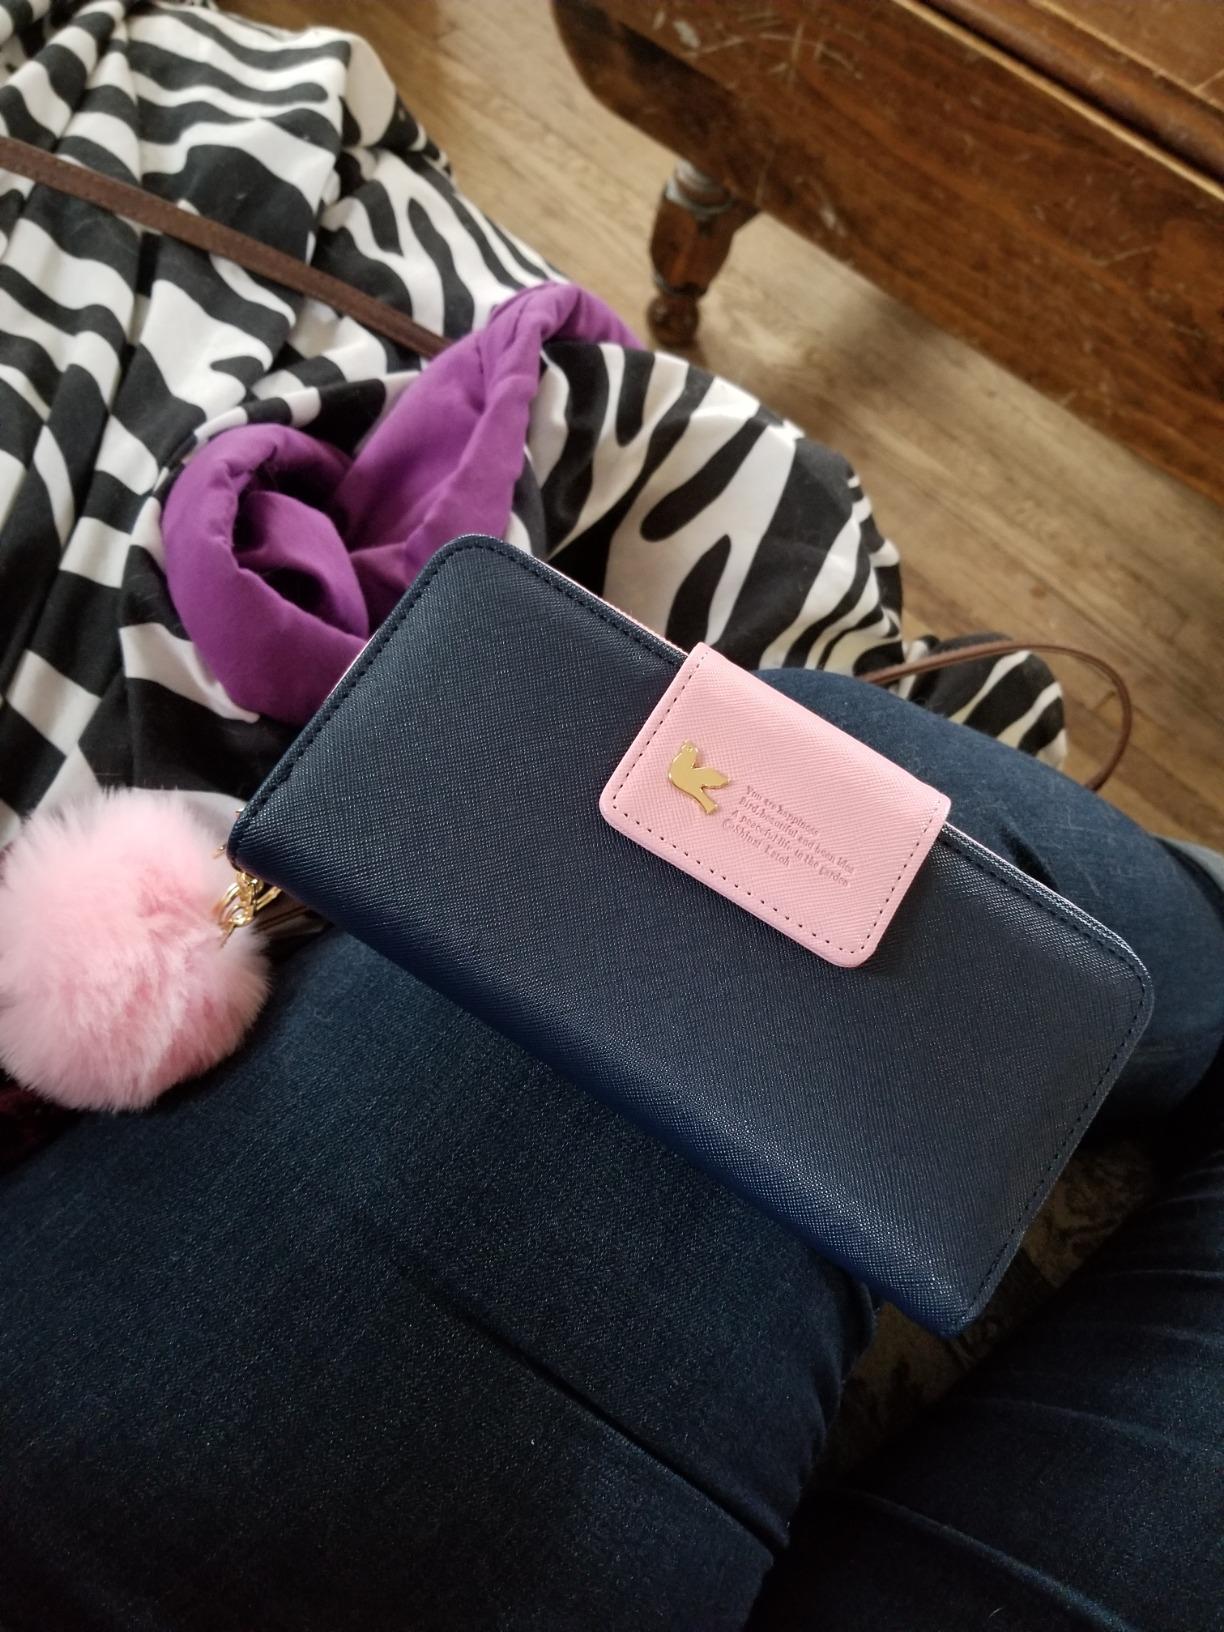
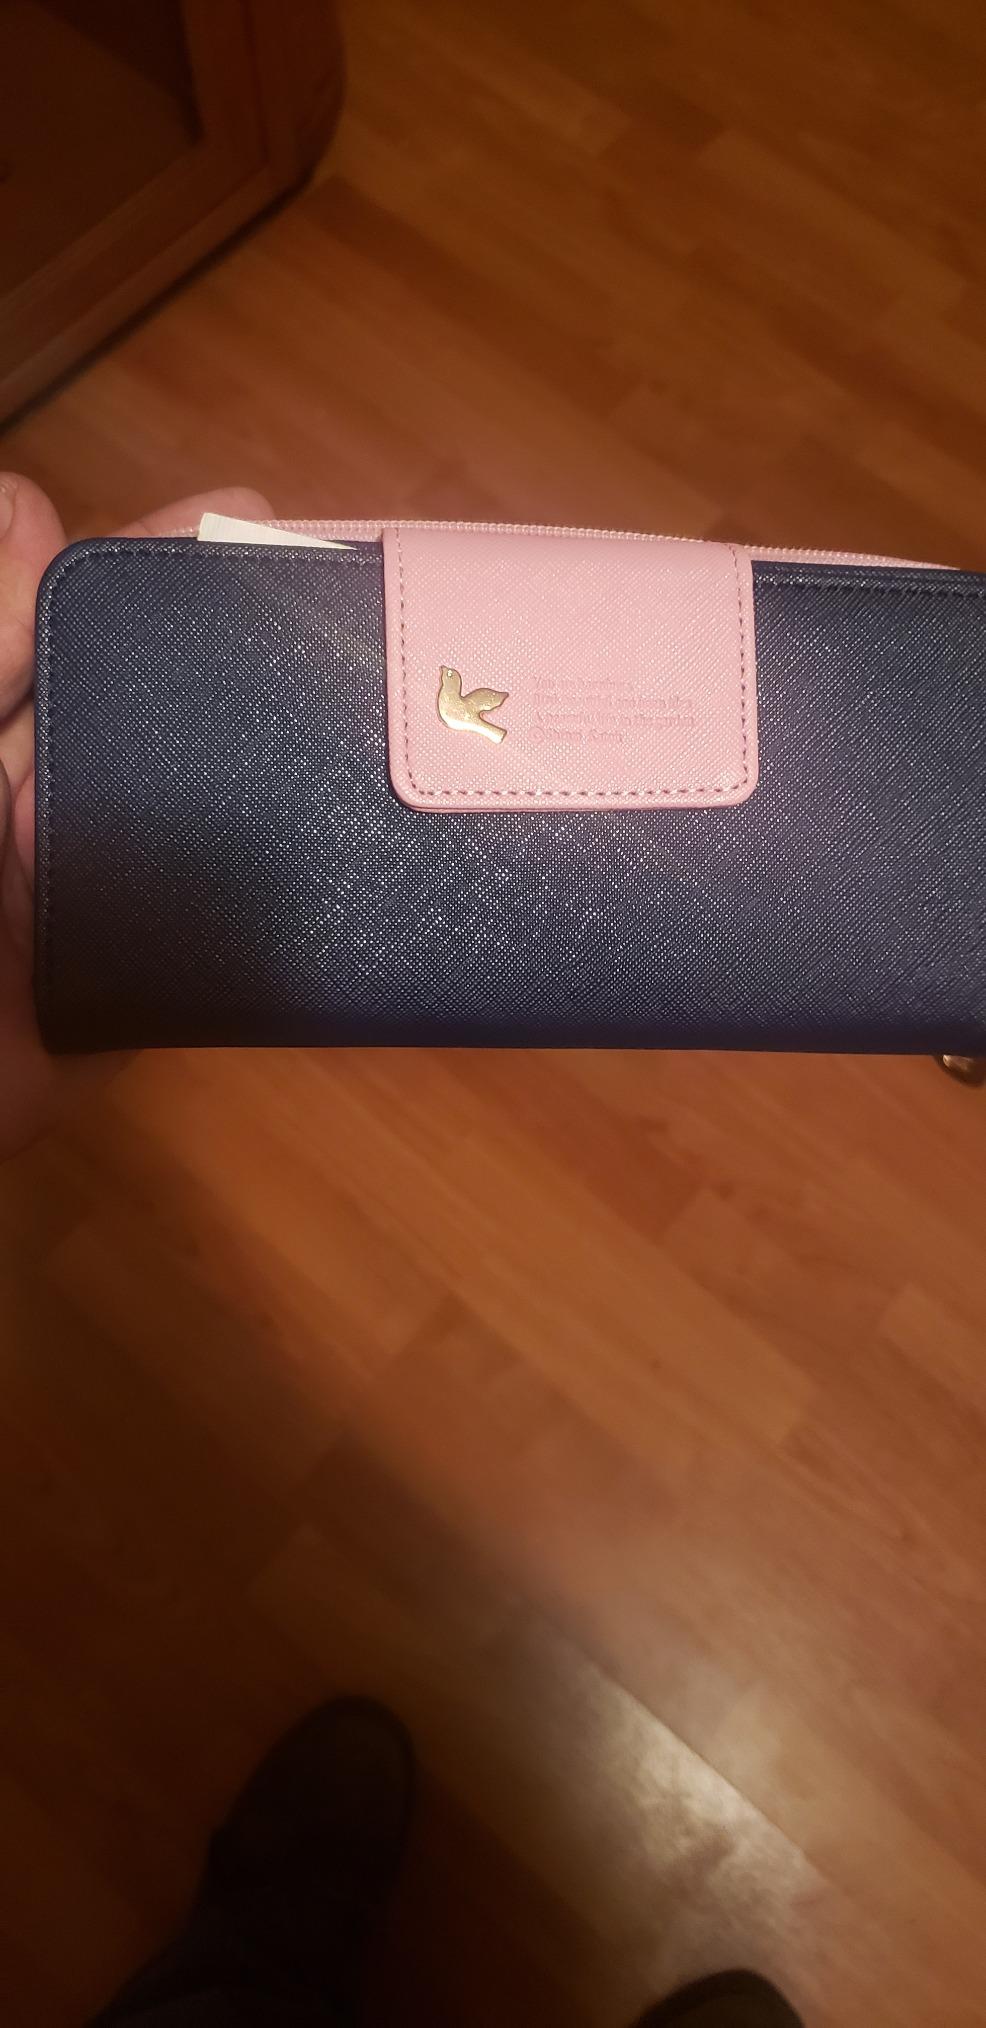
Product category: accessories_handbag
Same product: yes